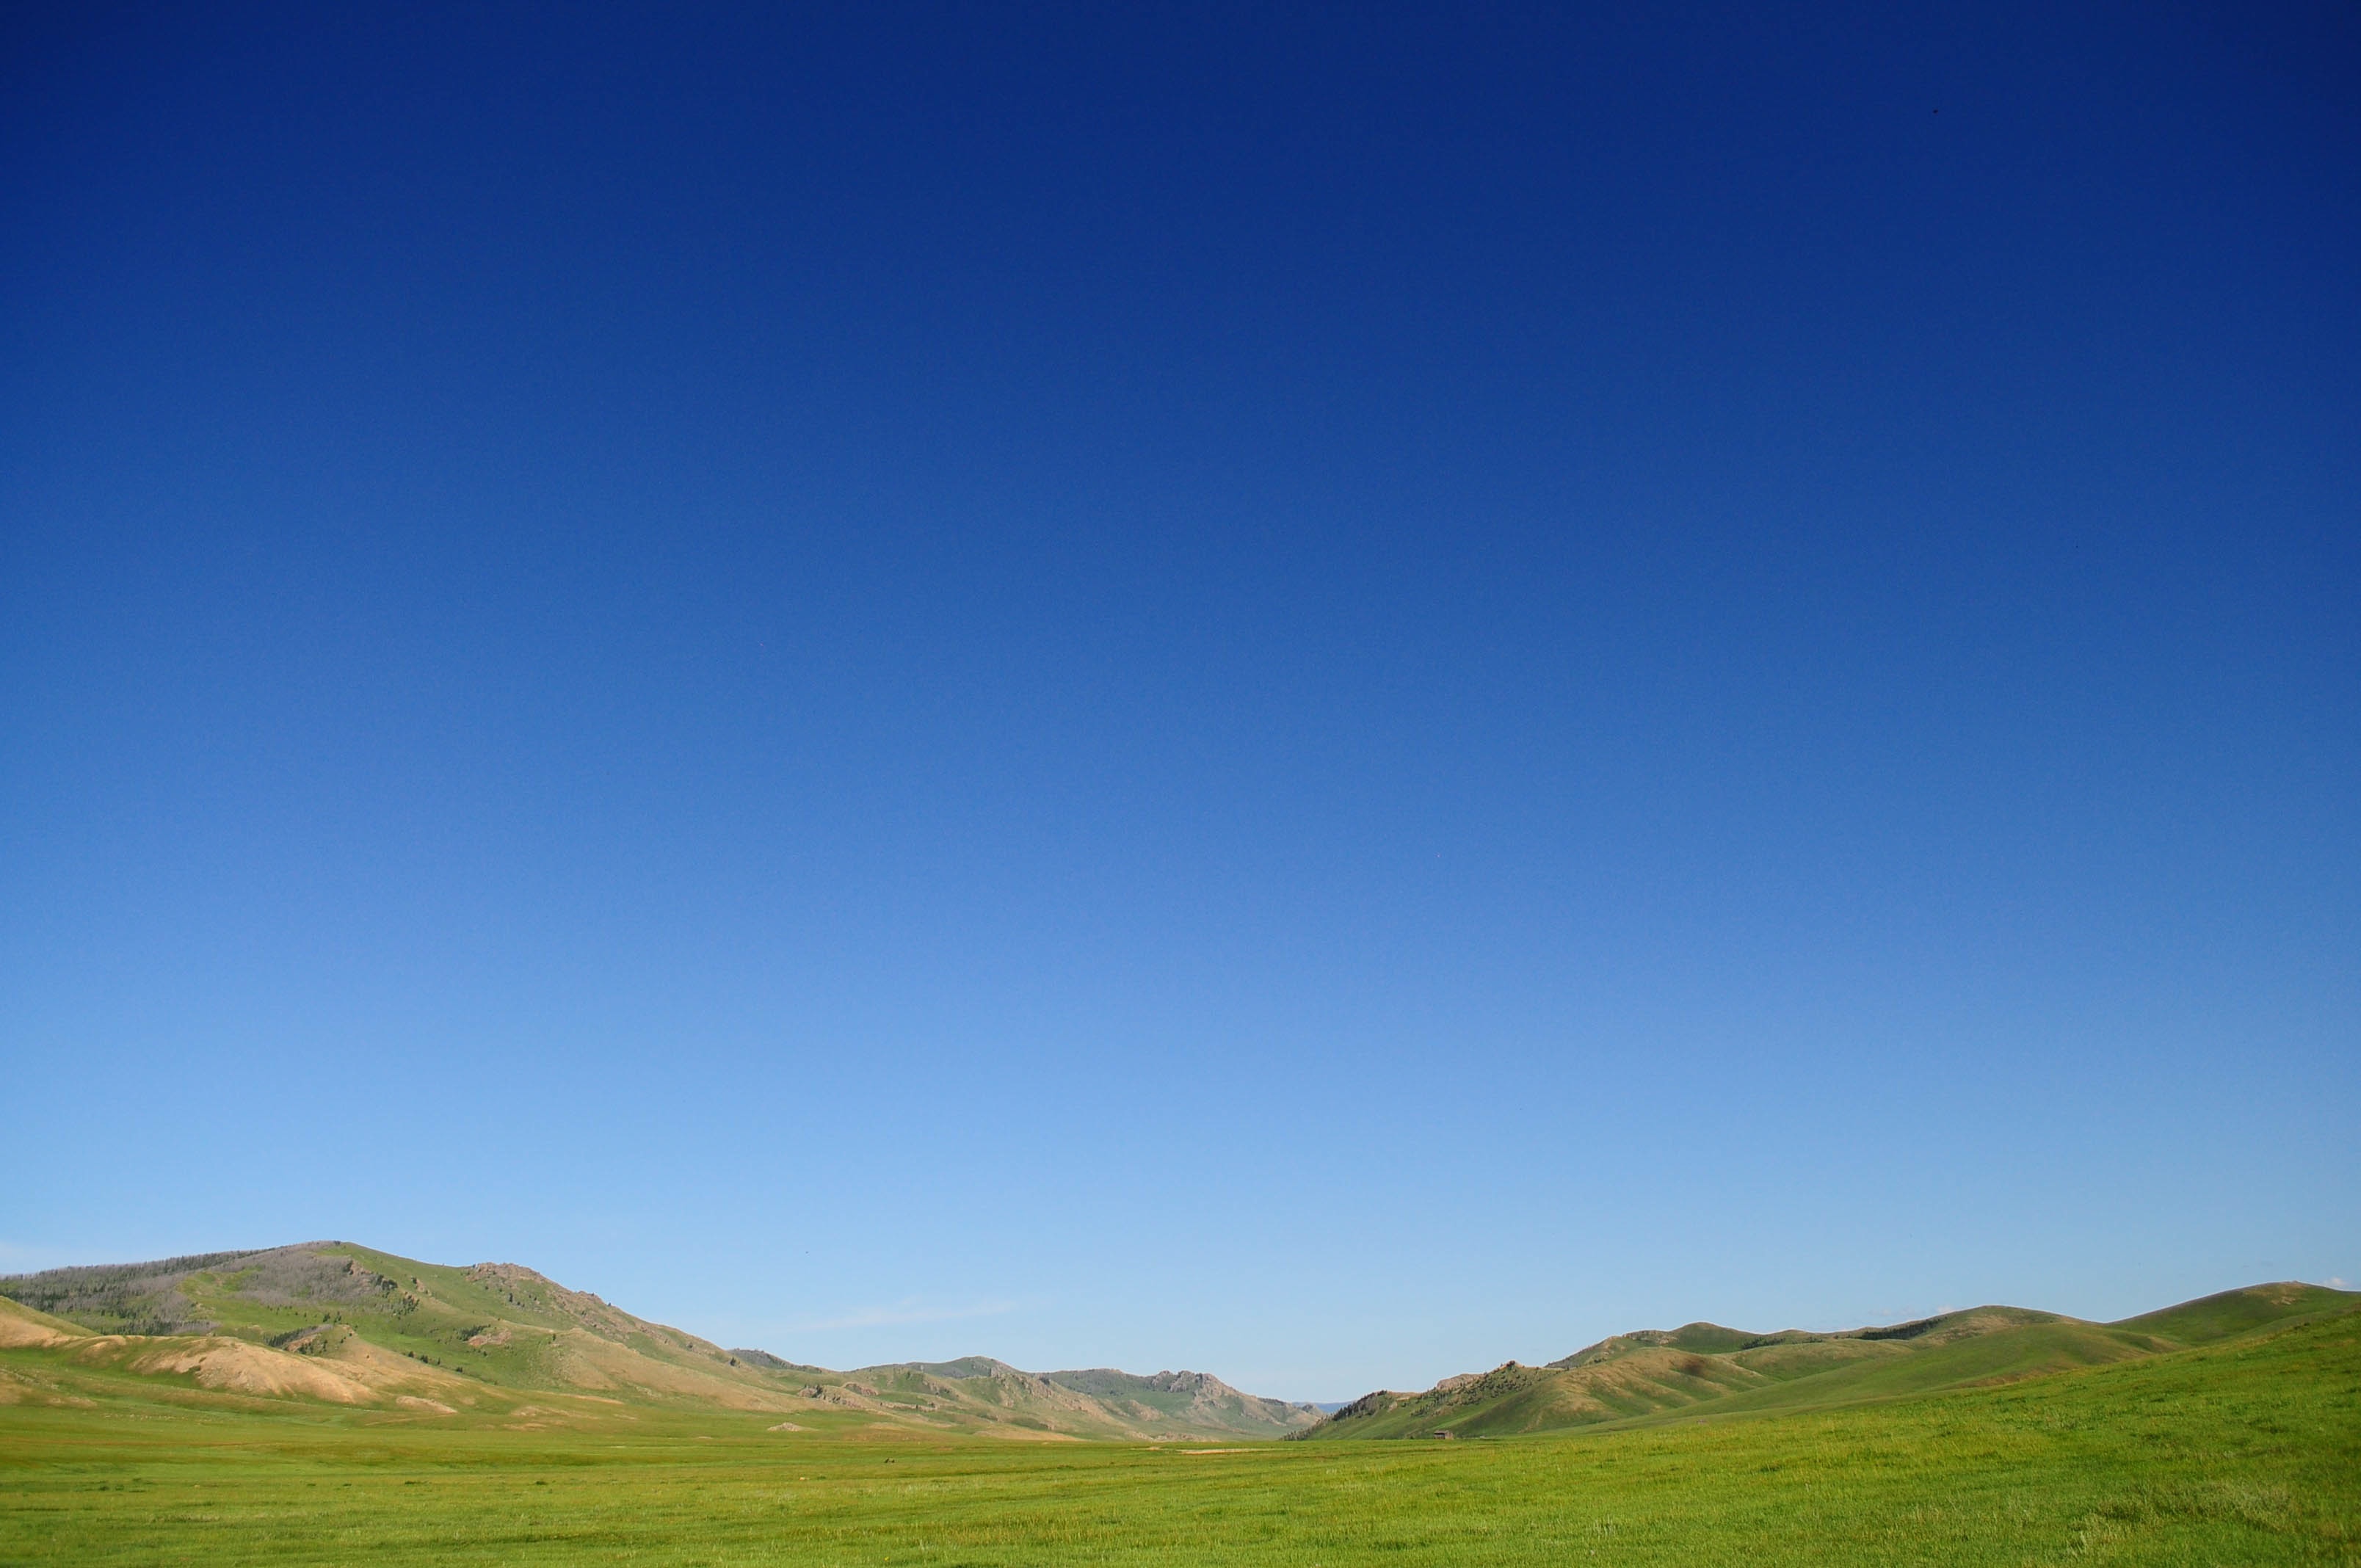
landscape, horizon, mountain, cloud, sky, meadow, prairie, hill, valley, mountain range, panorama, plain, grassland, plateau, ecosystem, steppe, natural environment, geographical feature, mountainous landforms